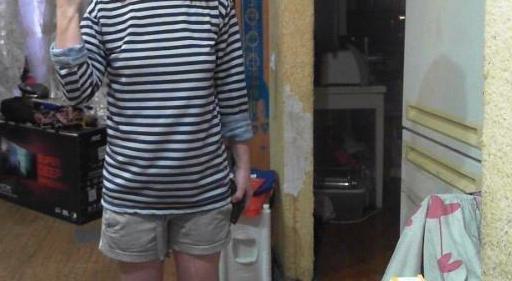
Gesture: no_gesture